Tubaria punicea

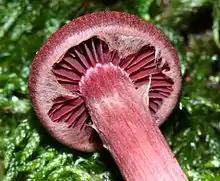
Young gills are deep vinaceous.

Fruit bodies have caps that are initially hemispherical to convex, but later become flattened, sometimes developing a low, broad umbo; the cap diameter is . Its surface is dry, and its color vinaceous, with lighter margins. The cap margin is curved downward, and has faint radial grooves. It may be irregular in instances where fruit bodies have grown together in clusters. The gills have an adnate to somewhat decurrent attachment to the stipe. They are somewhat closely spaced. Initially deep vinaceous, they become brownish with a reddish tinge after the spores mature. The stipe measures long by thick, and the same width throughout its length, or slightly thicker at the base. It has a fibrillose surface texture, and, in mature specimens, faint longitudinal grooves. It is wine-red with a whitish base. Young individuals have a silky white partial veil that later becomes fibrillose (as if made of threadlike fibers) and vinaceous in color. The flesh is reddish brown and lacks any discernible odor. The spore print is cinnamon brown. Due to its rarity, the edibility of the mushroom has not been definitively established, but one report suggests that it is "harmless", with a flavor of "bland beef".